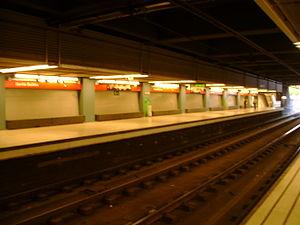
Santa Eulàlia est une station du métro de Barcelone. La station est sur la ligne L1.